Closed communion

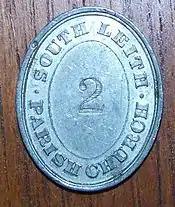
A communion token from South Leith Parish Church

The phrase "fencing the table" is also used metaphorically for other kinds of group demarcation and restrictive practices.